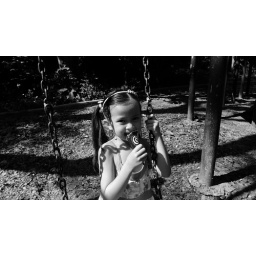
Random cute girl in the park enjoying her ice cream.